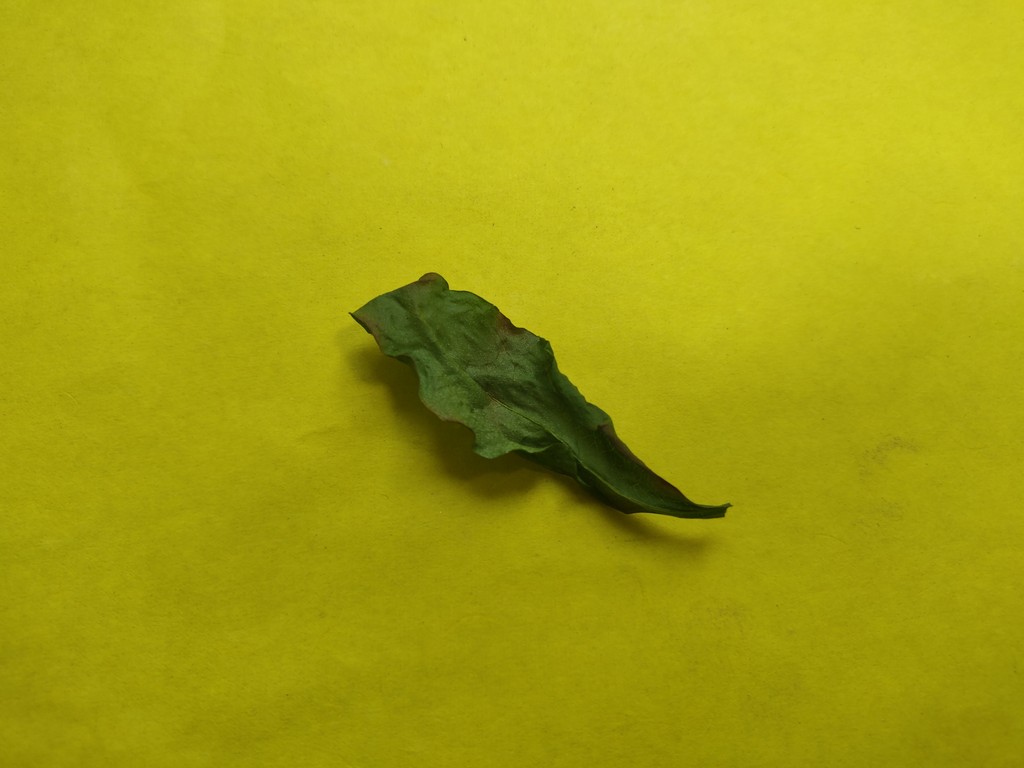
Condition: Dried
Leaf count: single
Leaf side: unknown